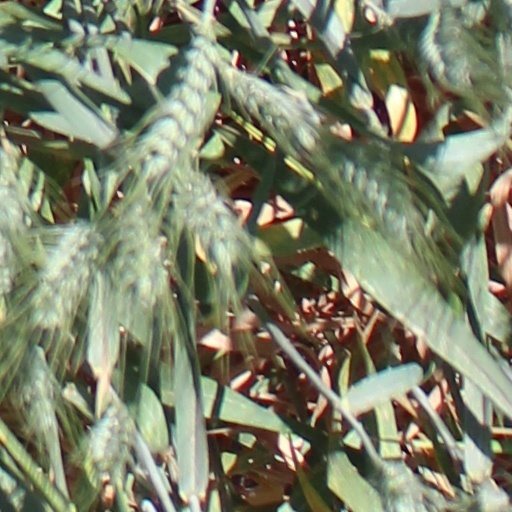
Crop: wheat